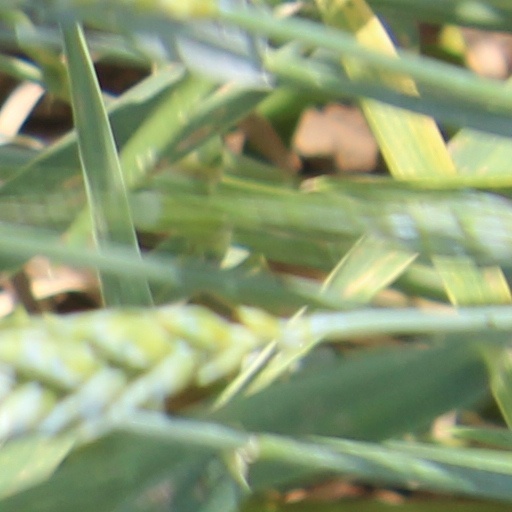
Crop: wheat